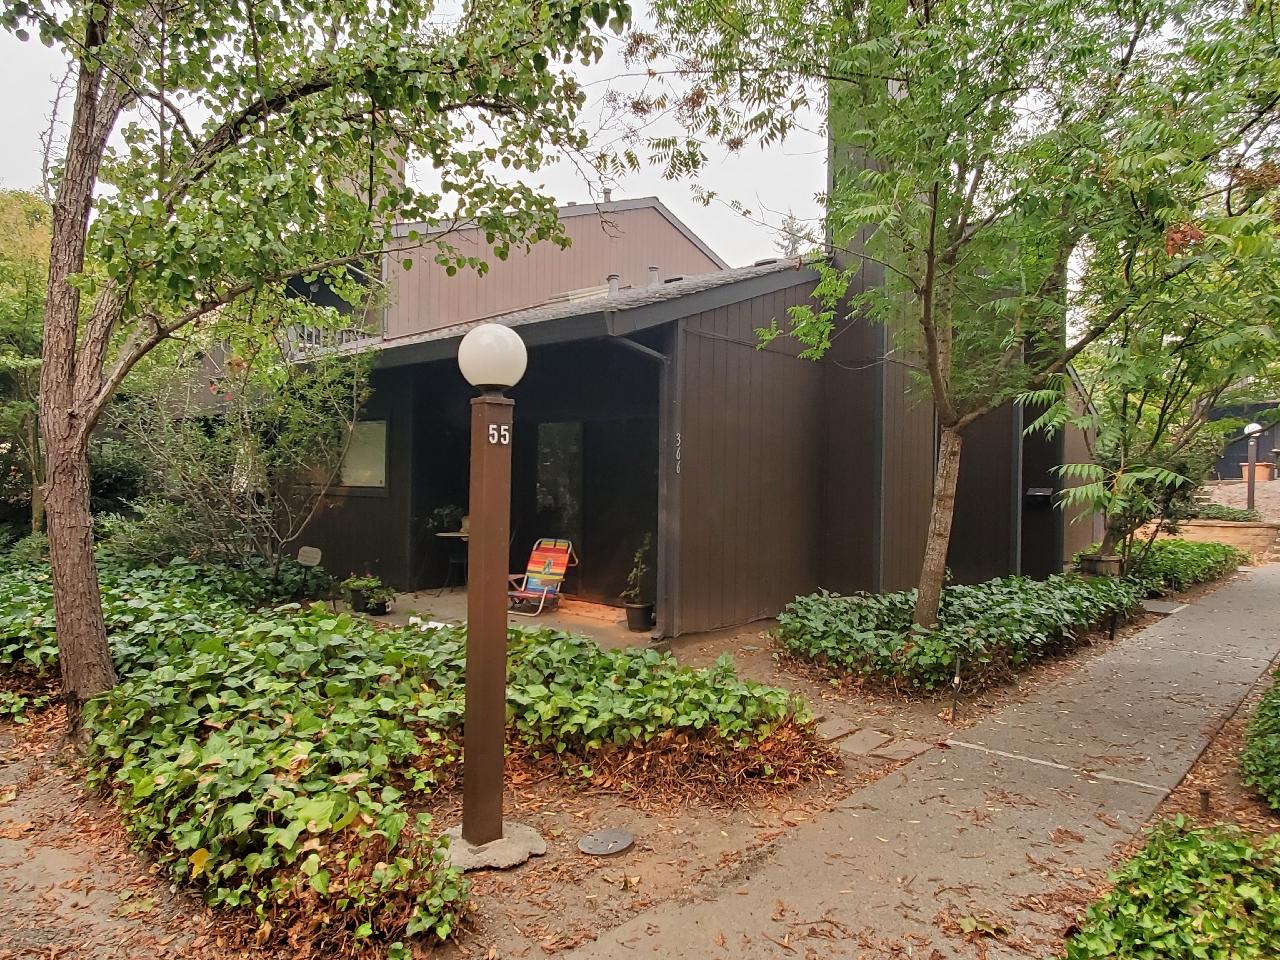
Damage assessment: no_damage